2007 vole plague in Castile and León

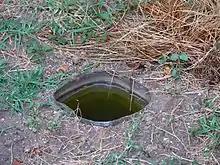
Simple water trap.

Trapping voles can be accomplished through straightforward methods, as they are not capable of jumping or climbing. One common technique involves placing small containers filled with water near their feeding areas, causing them to drown. Additionally, specialized metal boxes developed by the French association I.N.R.A. are also effective for this purpose.